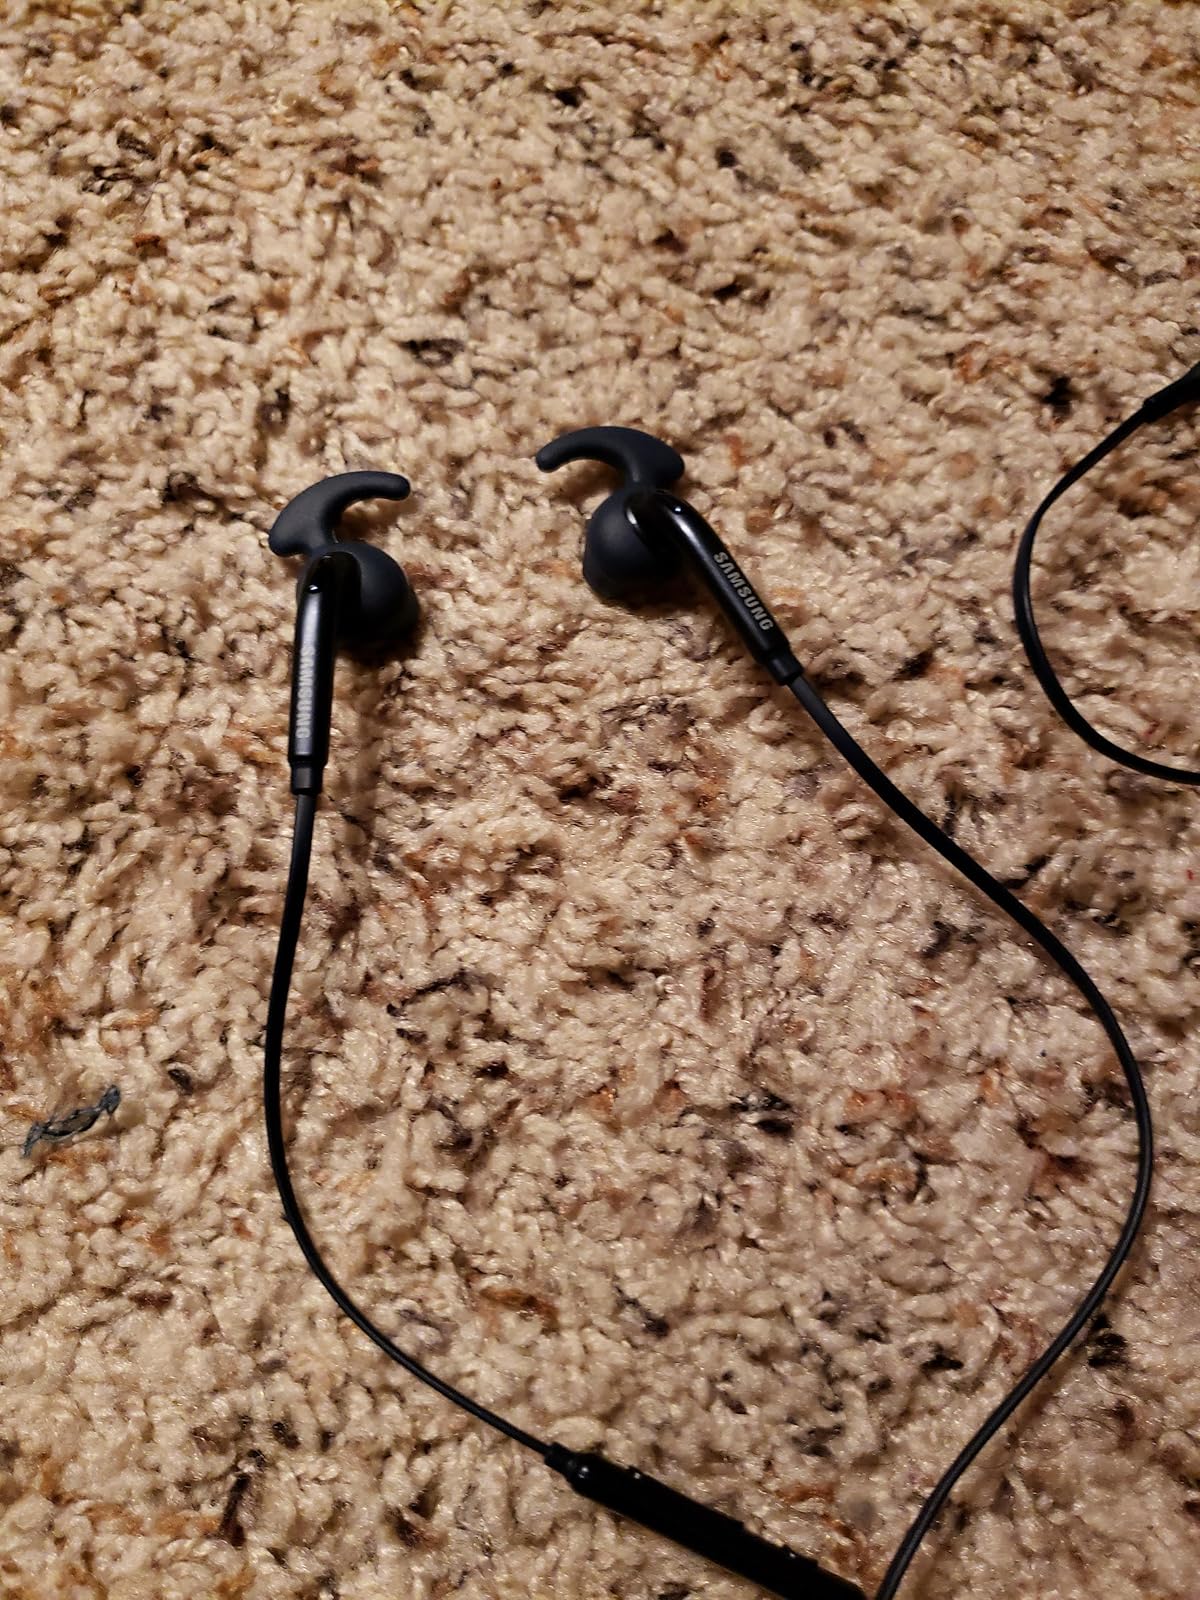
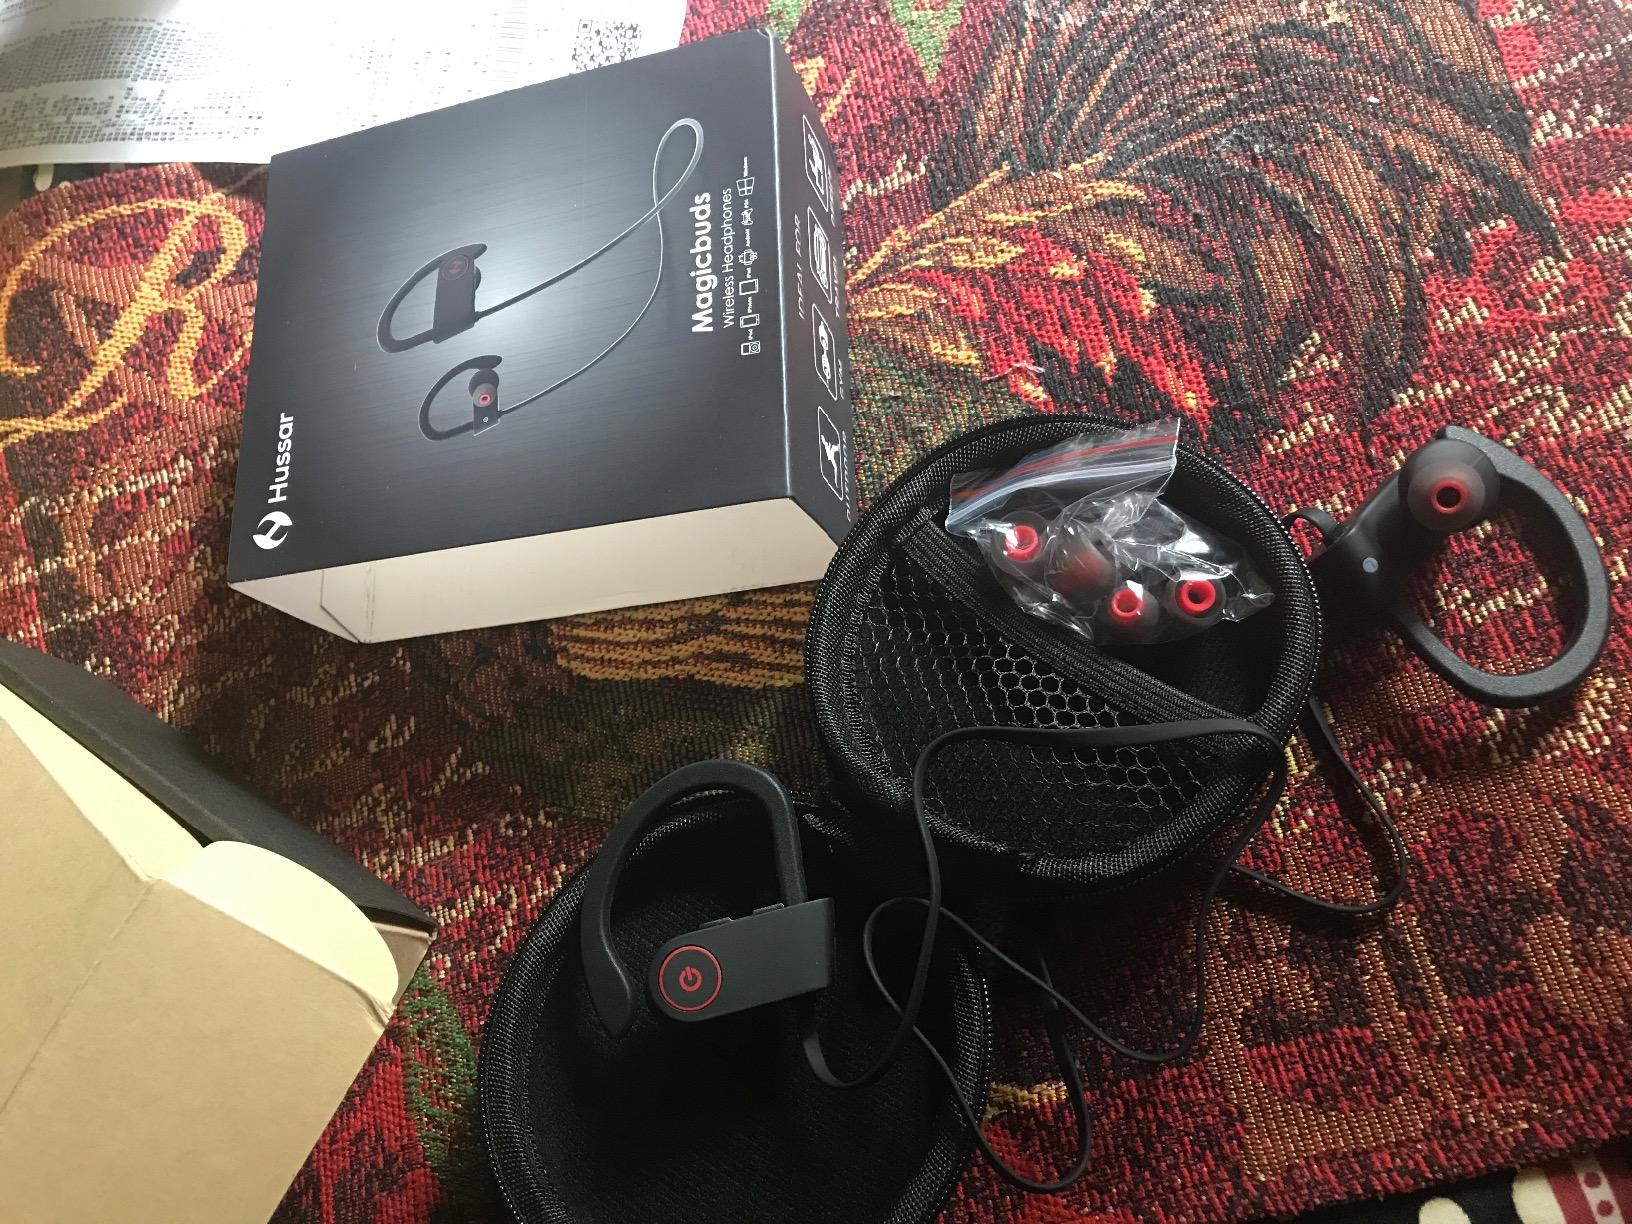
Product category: headphones
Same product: no